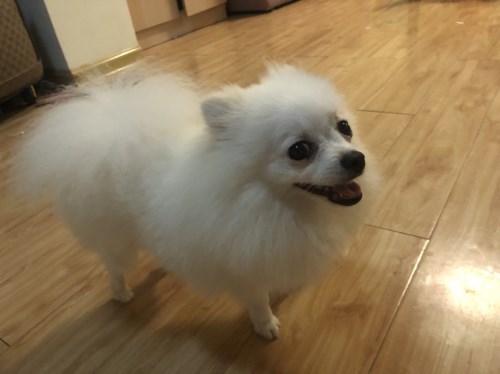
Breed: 1936-n000005-Pomeranian